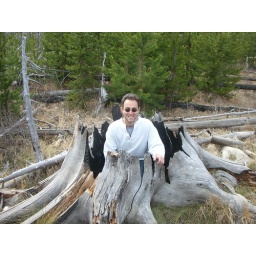
Josh in a burnt tree truck